OpenRTM-aist

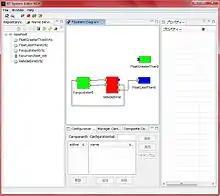
RT System Editor

OpenRTM-aist is licensed under the GNU Lesser General Public License (LGPL).